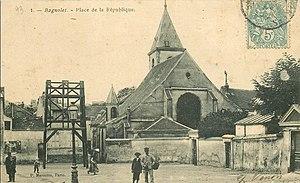
Bagnolet.Église Saint-Leu.Place de la République
La rue Lénine est un des axes importants de Bagnolet.